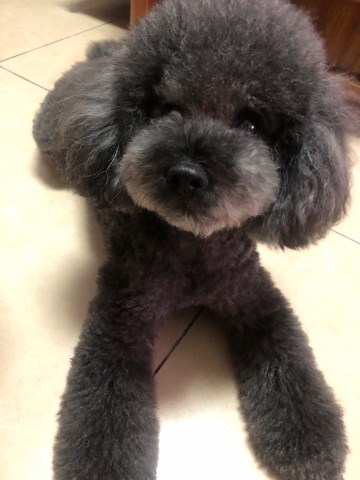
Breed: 7449-n000128-teddy